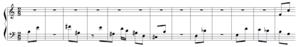
Anton Reicha - sujet de la fugue n°12 des 36 fugues, op.36
Les Trente-six fugues constituent un recueil de pièces pour piano-forte composées par Antoine Reicha, de 1797 à 1803, et publiées à Vienne en 1805. Elles présentent un « nouveau système » pour la composition des fugues. L'ensemble porte parfois le numéro d'op.36 dans le catalogue des œuvres du compositeur tchèque.